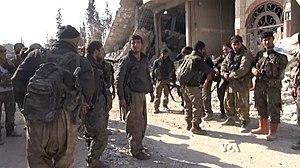
YPG à Kobané, fin janvier ou début février 2014